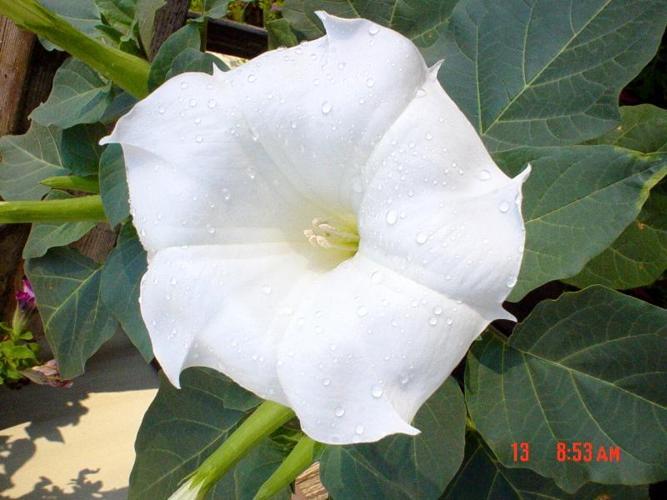
Label: thorn apple